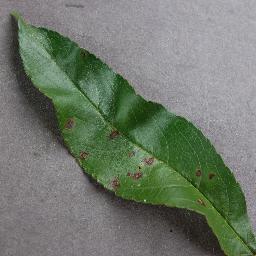
Label: Peach___Bacterial_spot